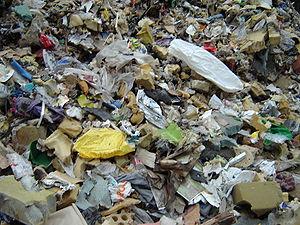
Un combustible solide de recyclage ou Combustible solide de récupération ou combustible dérivé des déchets, est un type de combustible principalement préparé à partir de déchets combustibles pour être brûlés dans des chaudières ou fours adaptés ou en usines d’incinération.